Yoga

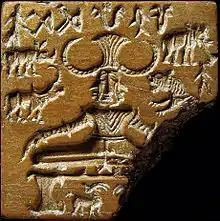
The Pashupati seal from the Indus Valley Civilisation (3300 BCE) shows a seated figure, surrounded by animals, in a posture thought by 20th century scholars to be Mulabandhasana. This is rejected by more recent scholars.

The Sanskrit noun ' is derived from the root ' "to attach, join, harness, yoke". According to Jones and Ryan, "The word yoga is derived from the root yuj, "to yoke", probably because the early practice concentrated on restraining or "yoking in" the senses. Later the name was also seen as a metaphor for "linking" or "yoking to" the divine."